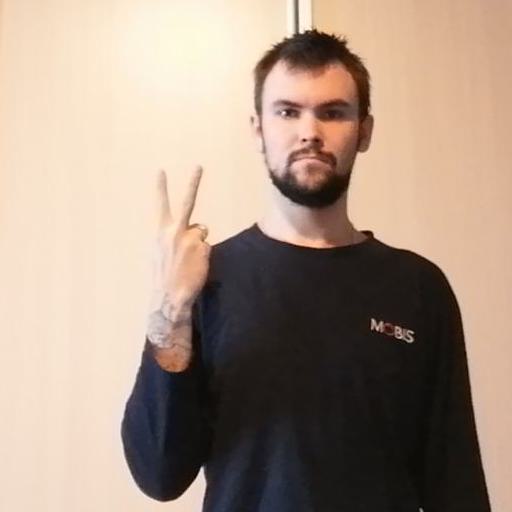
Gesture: peace_inverted